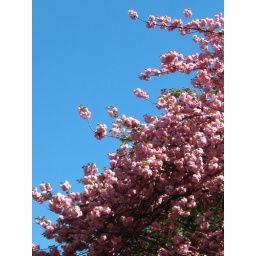
pink puffs in the sky